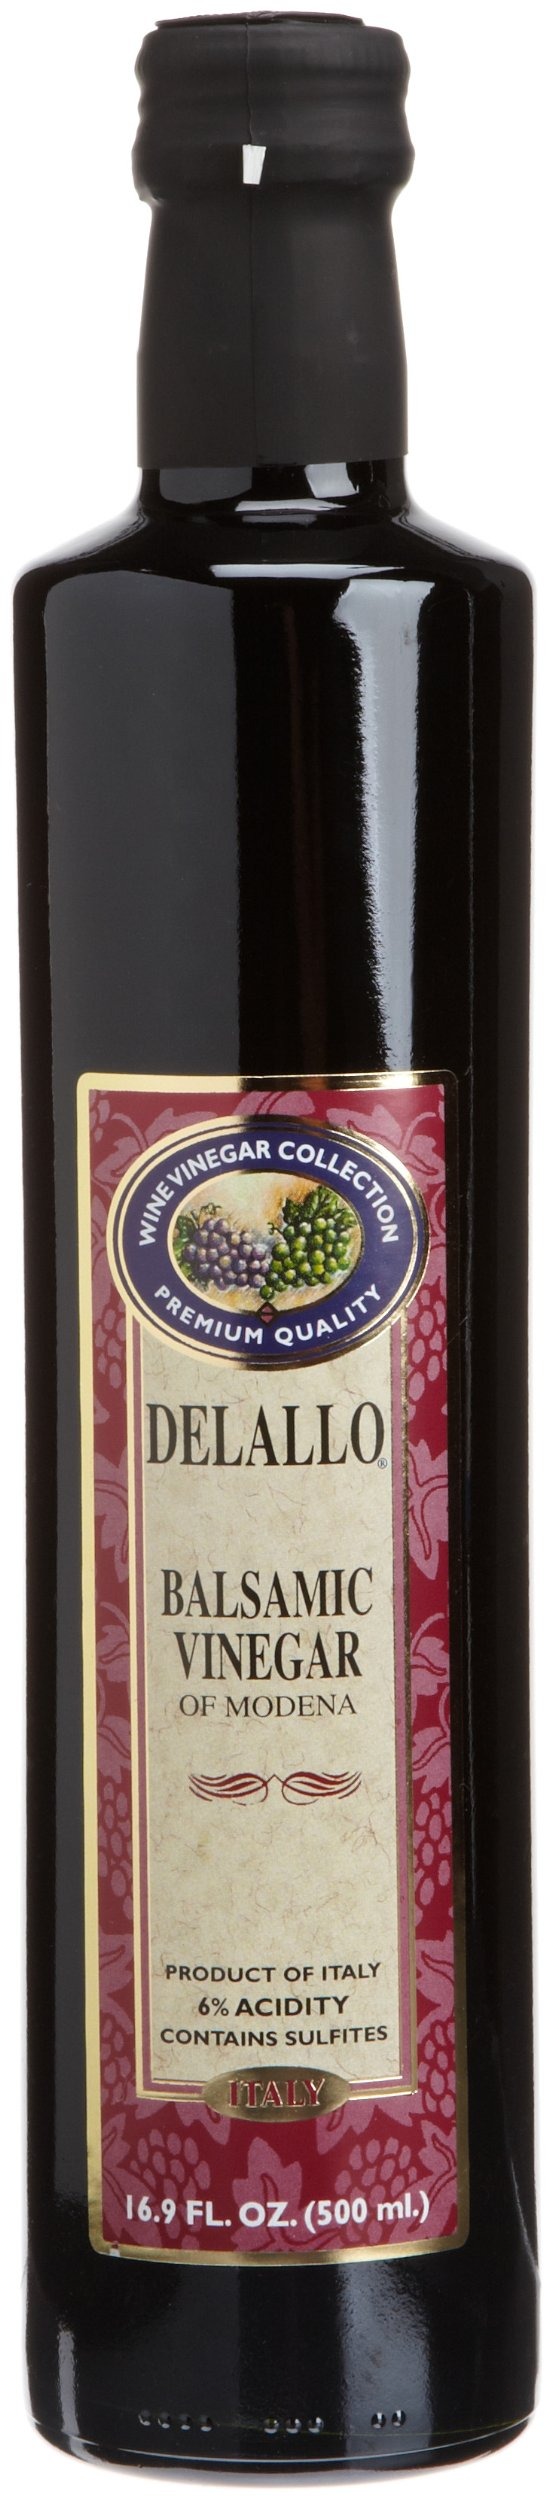
Item Name: DeLallo Balsamic Vinegar, 16.9-Ounce Bottles (Pack of 12)
Bullet Point 1: 100% authentic Italian, made in Modena, Italy
Bullet Point 2: I.G.P. Certified, crafted under strict EEC guidelines
Bullet Point 3: Aged for up to 1 year in oak casks
Bullet Point 4: Bold, deeply sweet condiment for salads and recipes
Bullet Point 5: Complement to meat, chicken and fish
Value: 202.8
Unit: Ounce

Price: 4.86